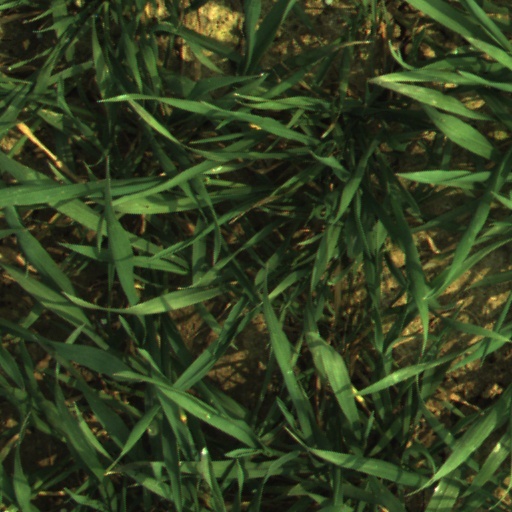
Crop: wheat